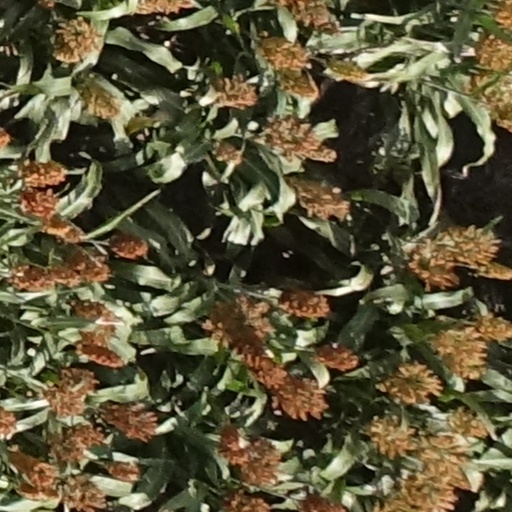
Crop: sorghum